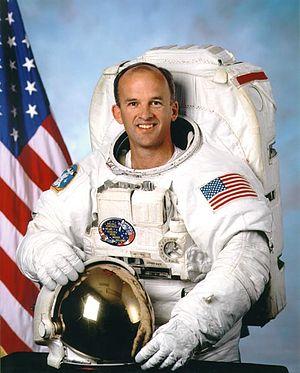
Voir 1958 en astronautique